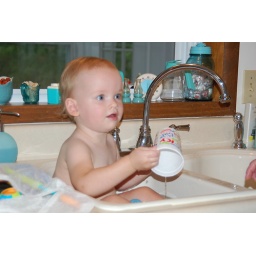
Ava likes to take a bath in the kitchen sink at Grandma's house.